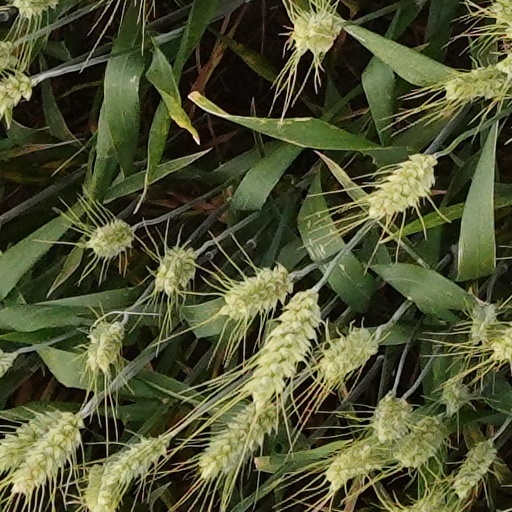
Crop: wheat